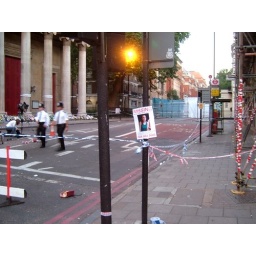
Bus no.30 exploded in a horrific attack past the white and blue fences you see in this photo.